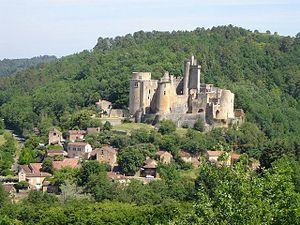
Le Festival de Bonaguil est un festival français qui se déroule comme son nom l'indique dans le château de Bonaguil et au théâtre de la Nature de Fumel. Lancé en 1962 à l’initiative de Manolo et Antonio Ruiz-Pipo, il est aussi appelé Festival de Bonaguil-Fumel.